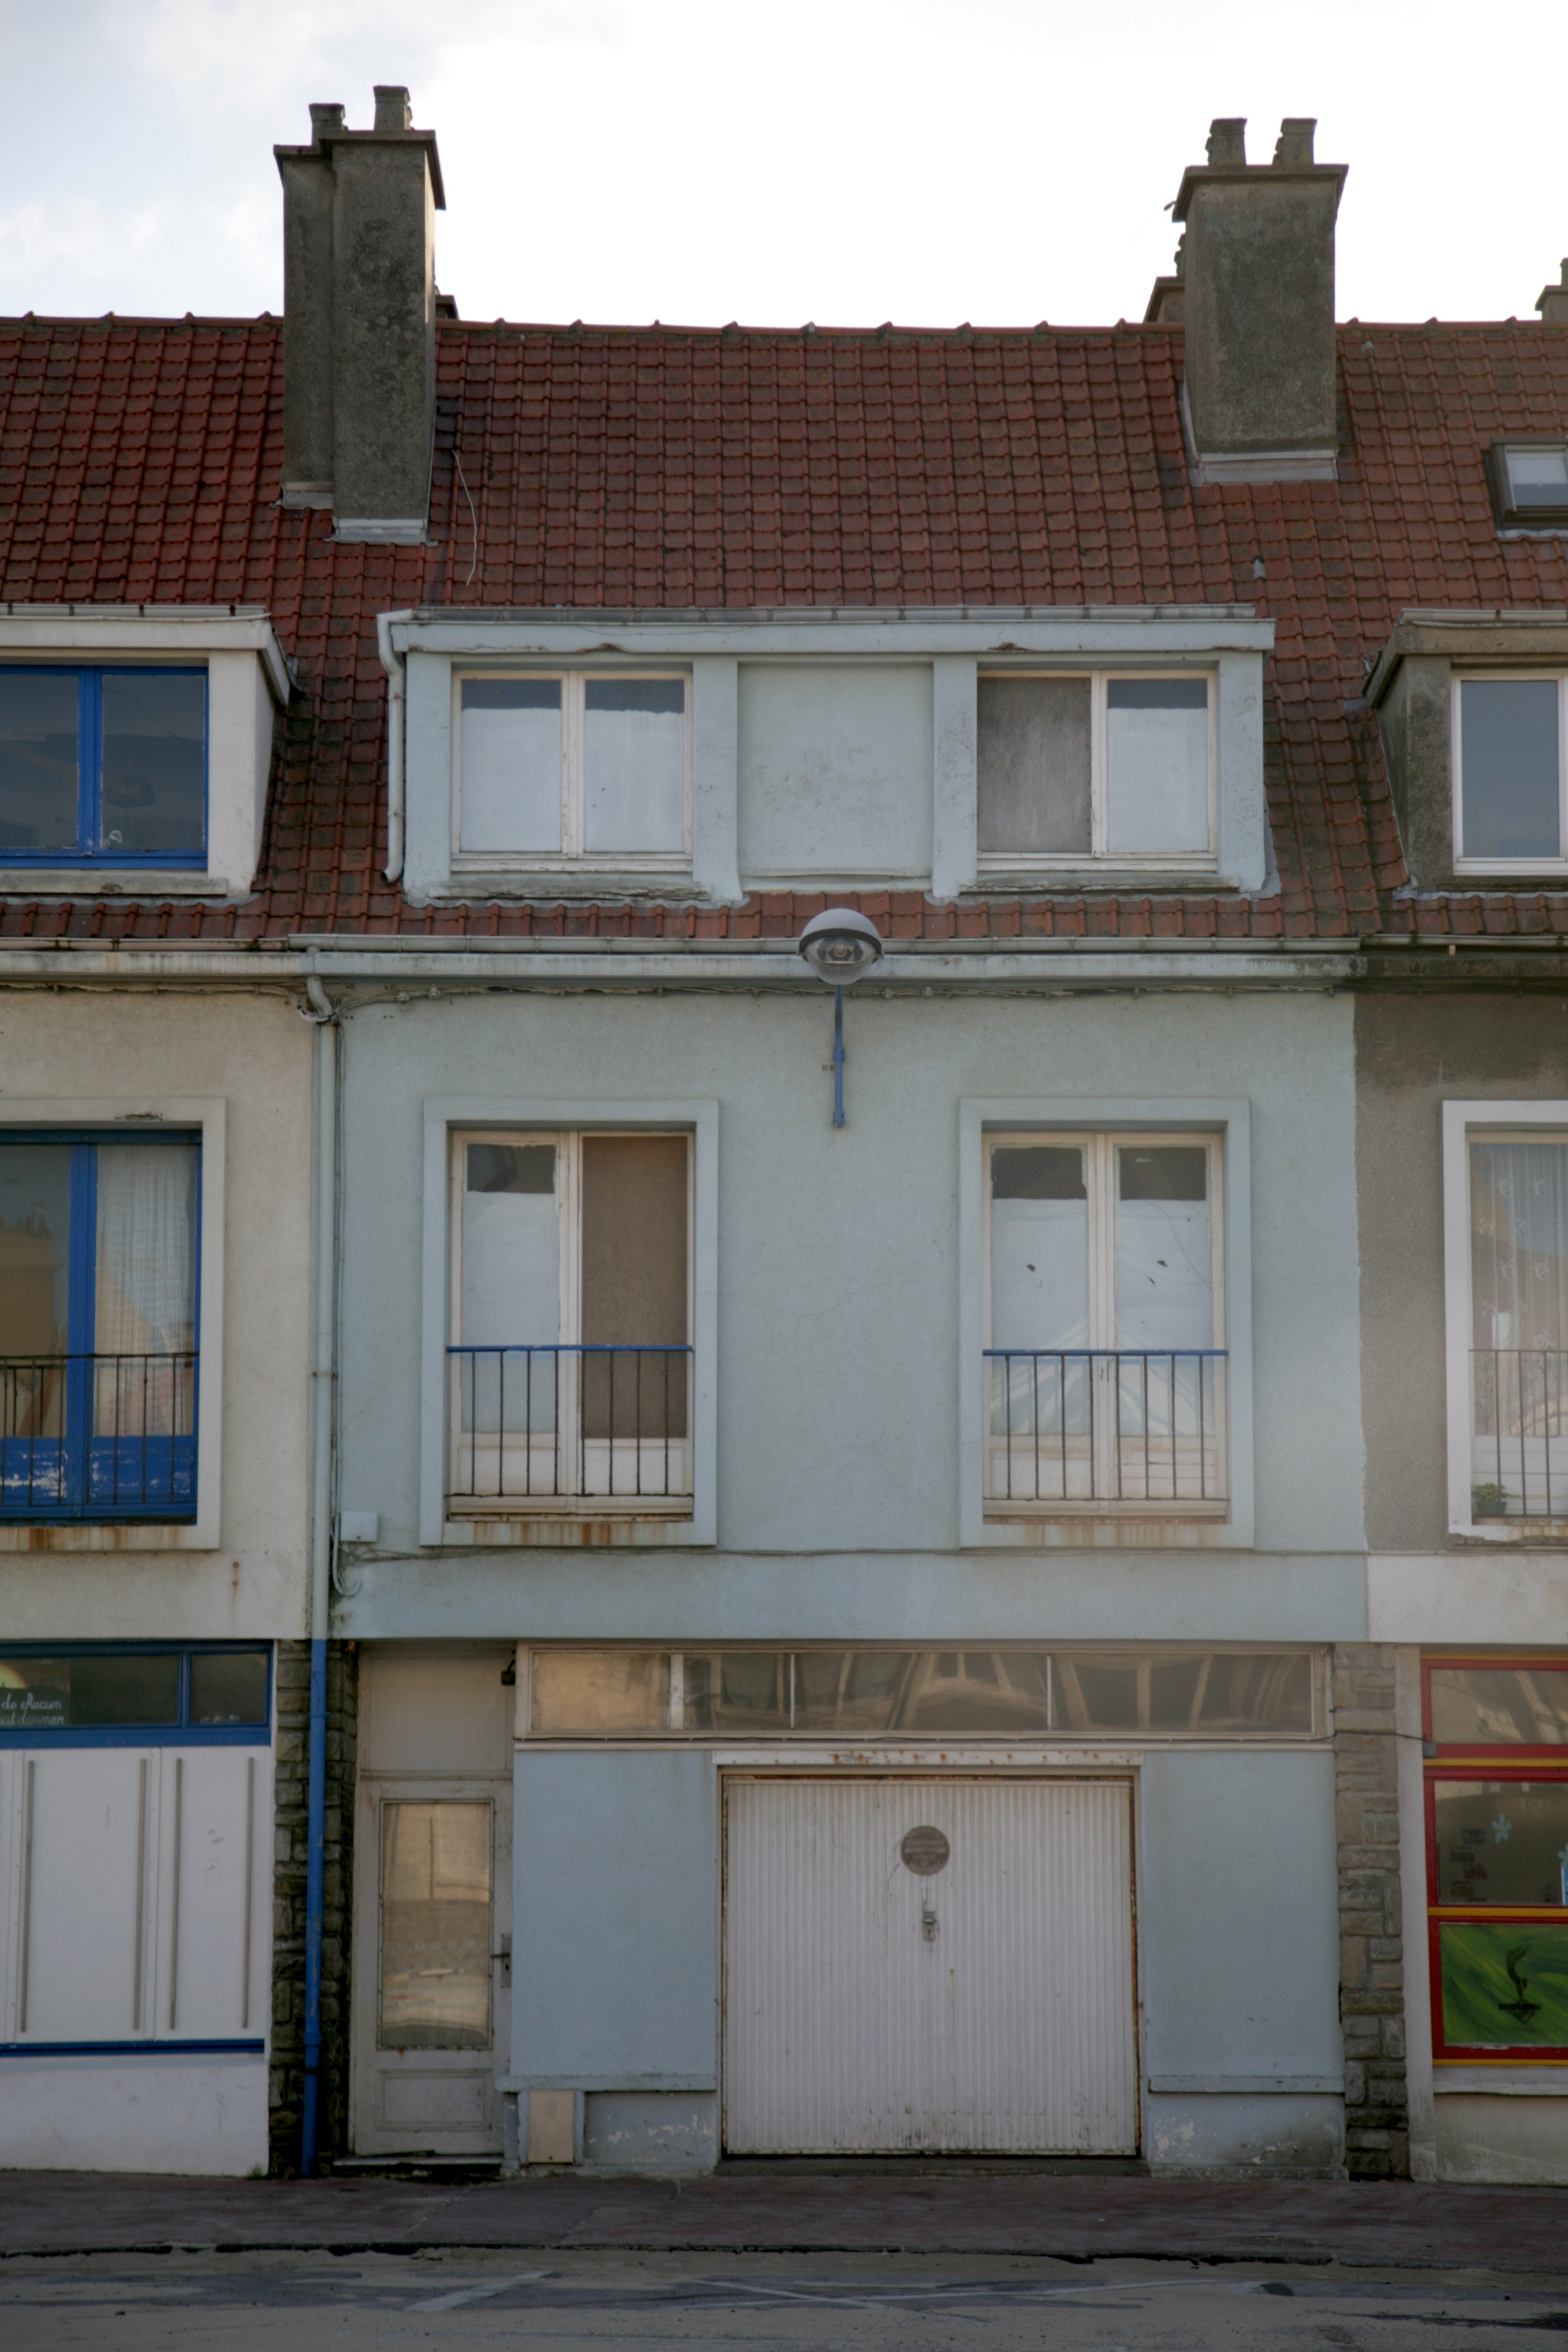
architecture, house, window, town, building, home, france, facade, property, apartment, arquitectura, francia, casa, maison, 5d, estate, frankrijk, frankreich, architektur, architettura, pasdecalais, cotedopale, pasdecaials, leportel, leportelplage, nachhause, neighbourhood, urban area, residential area, human settlement